Anthony Martin Branch

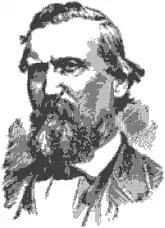

Anthony Martin Branch (July 16, 1823 – October 3, 1867) was a Texas politician who served in the Confederate States Congress during the American Civil War.